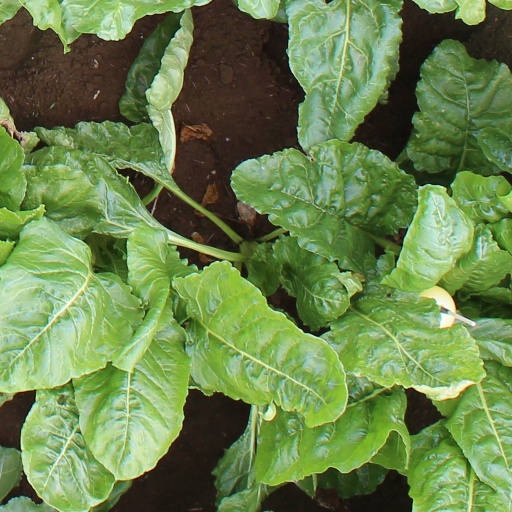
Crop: sugar beet